Mighty Lak' a Rose (film)

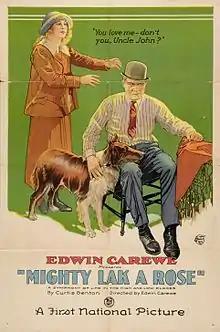
Contemporary movie poster

Mighty Lak' a Rose is a 1923 American silent drama film produced and directed by Edwin Carewe and distributed by Associated First National, later First National Pictures. This film stars James Rennie, Anders Randolf, and Dorothy Mackaill in her first starring role.